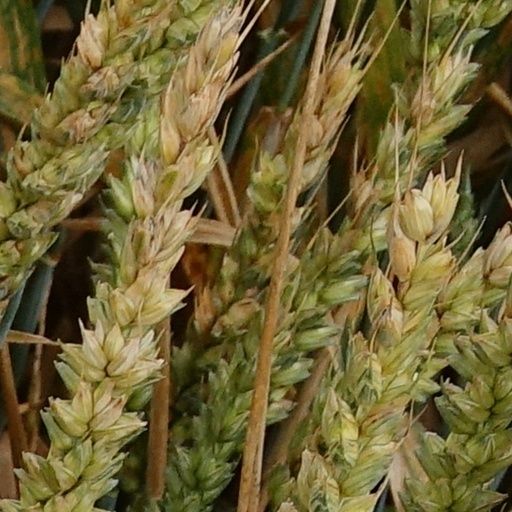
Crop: wheat